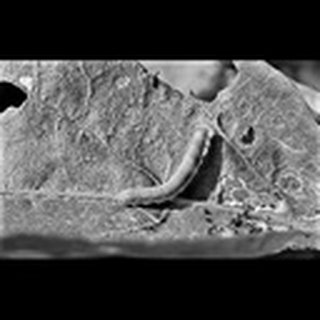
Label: cotton_army_worm